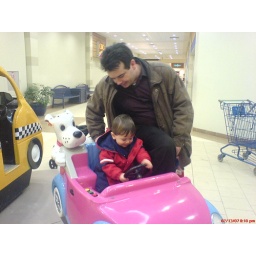
in the pink car